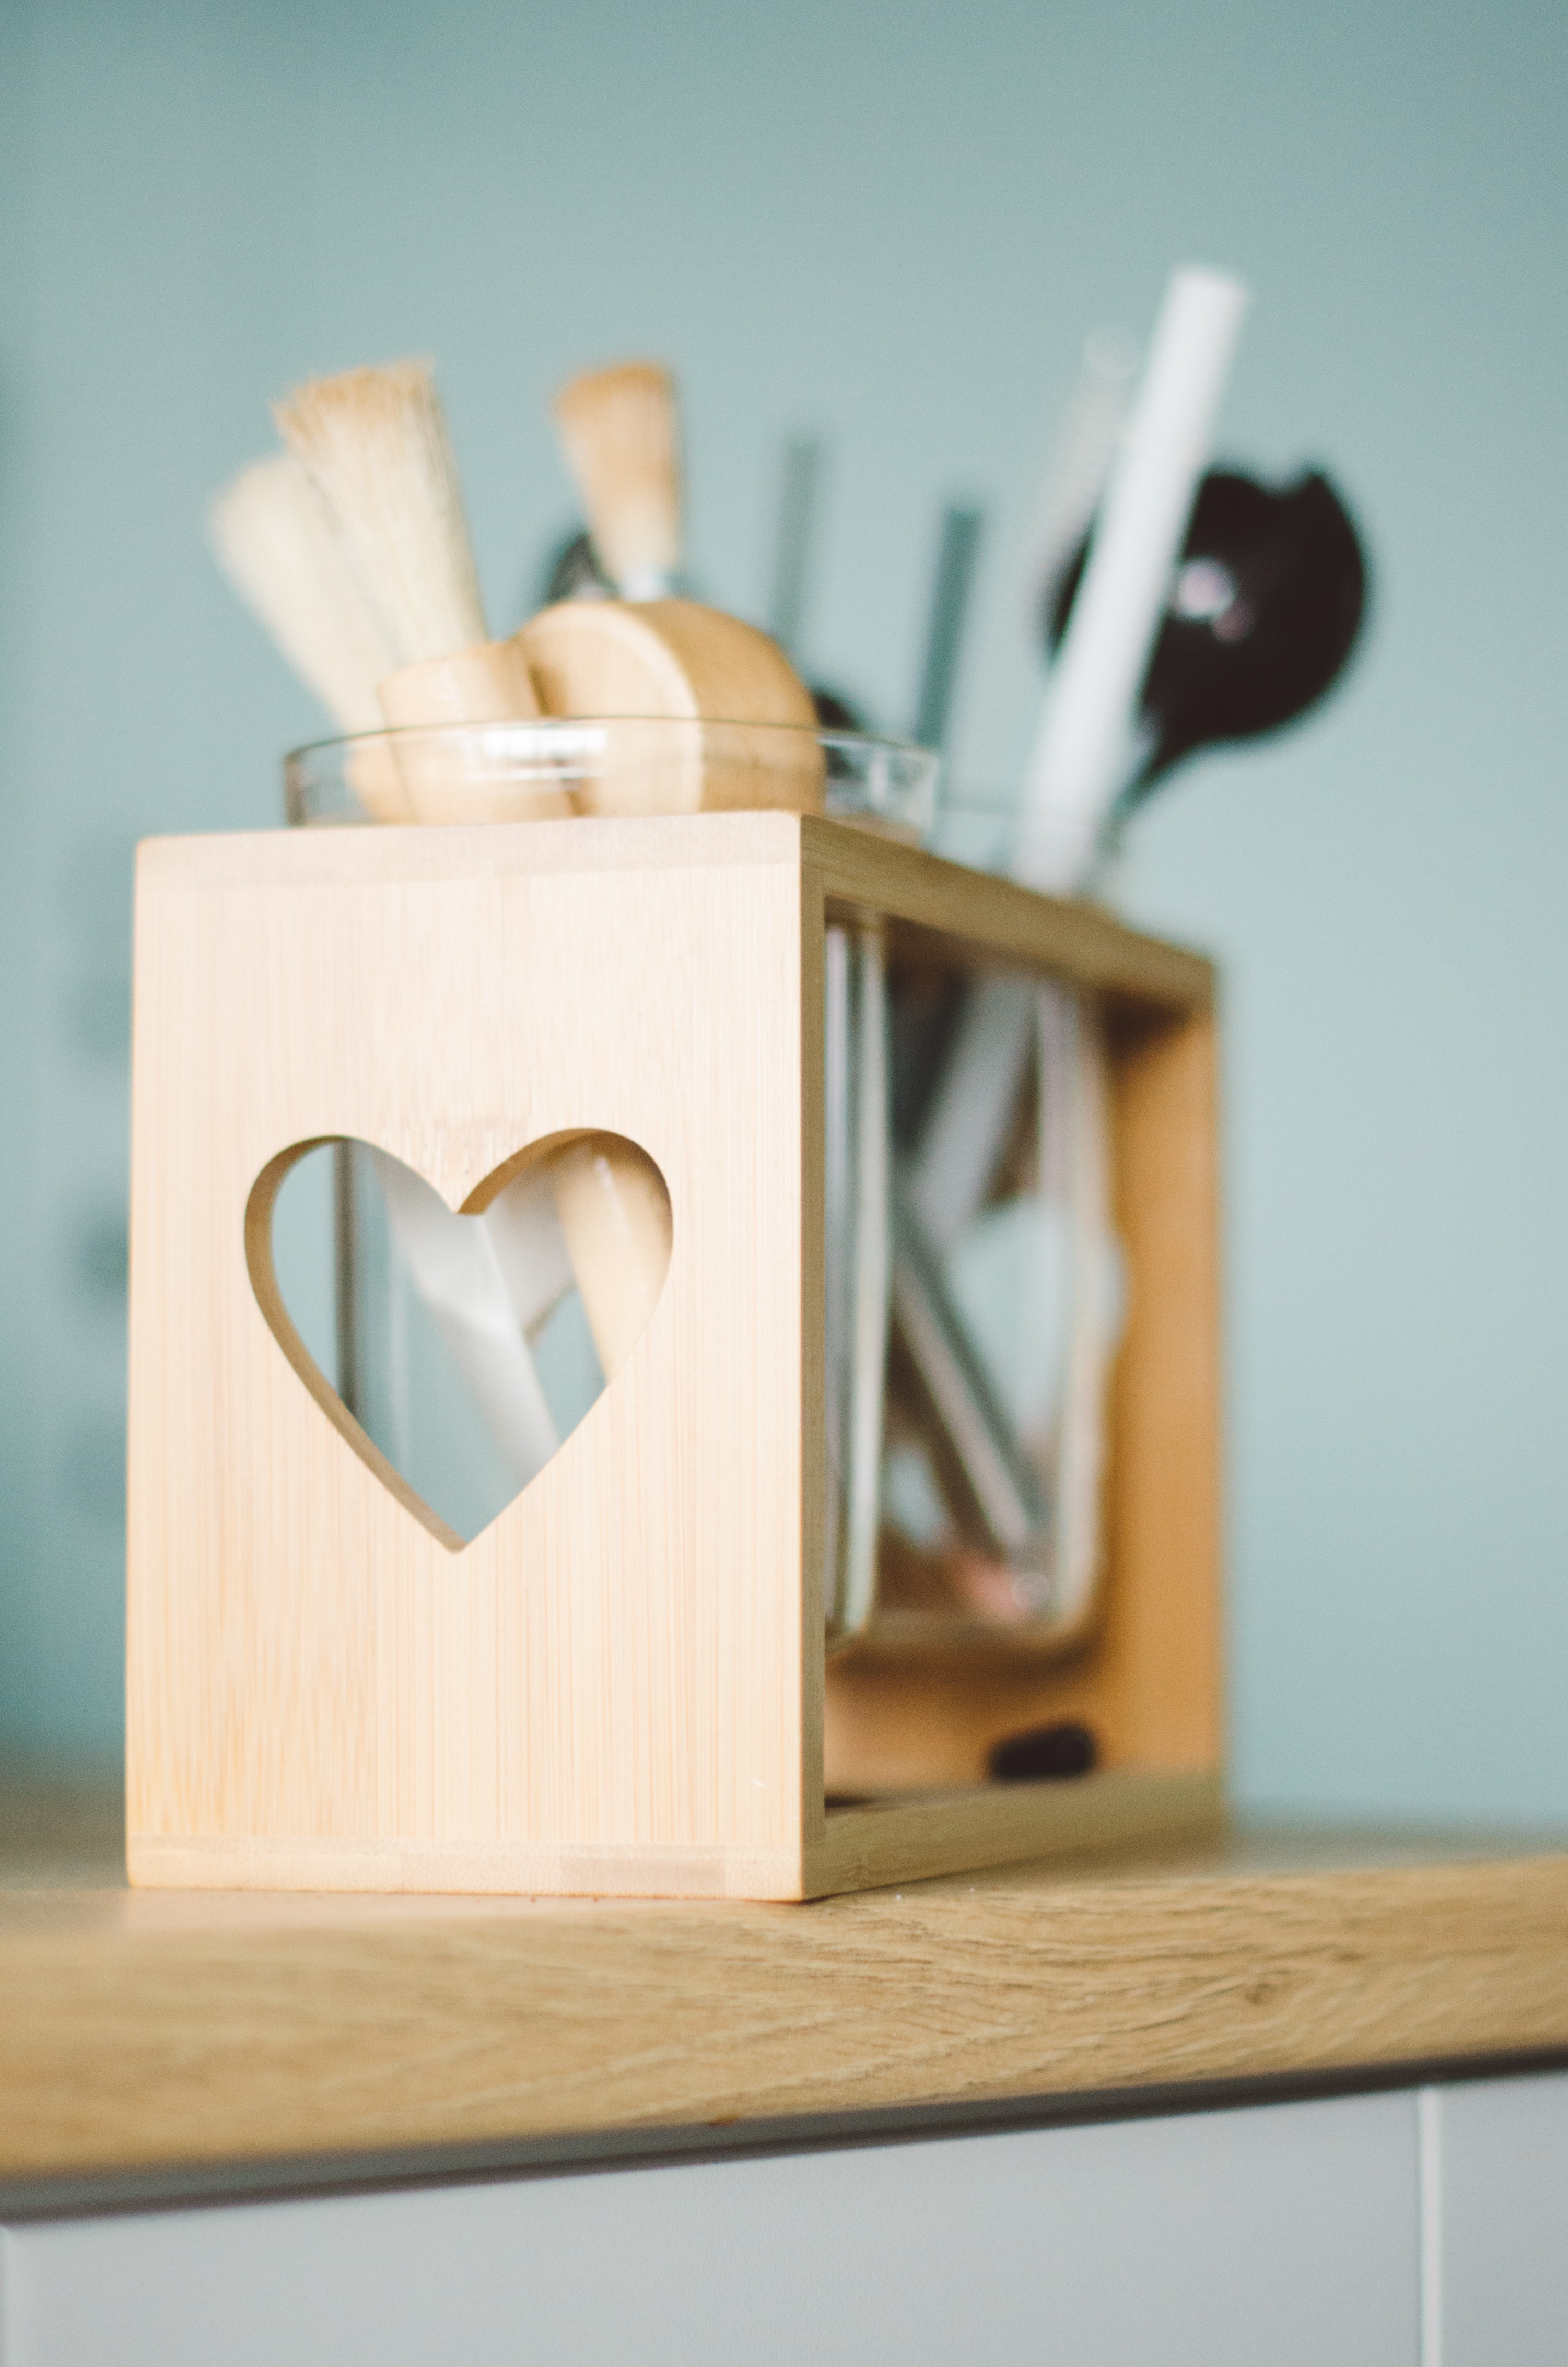
wood, heart, furniture